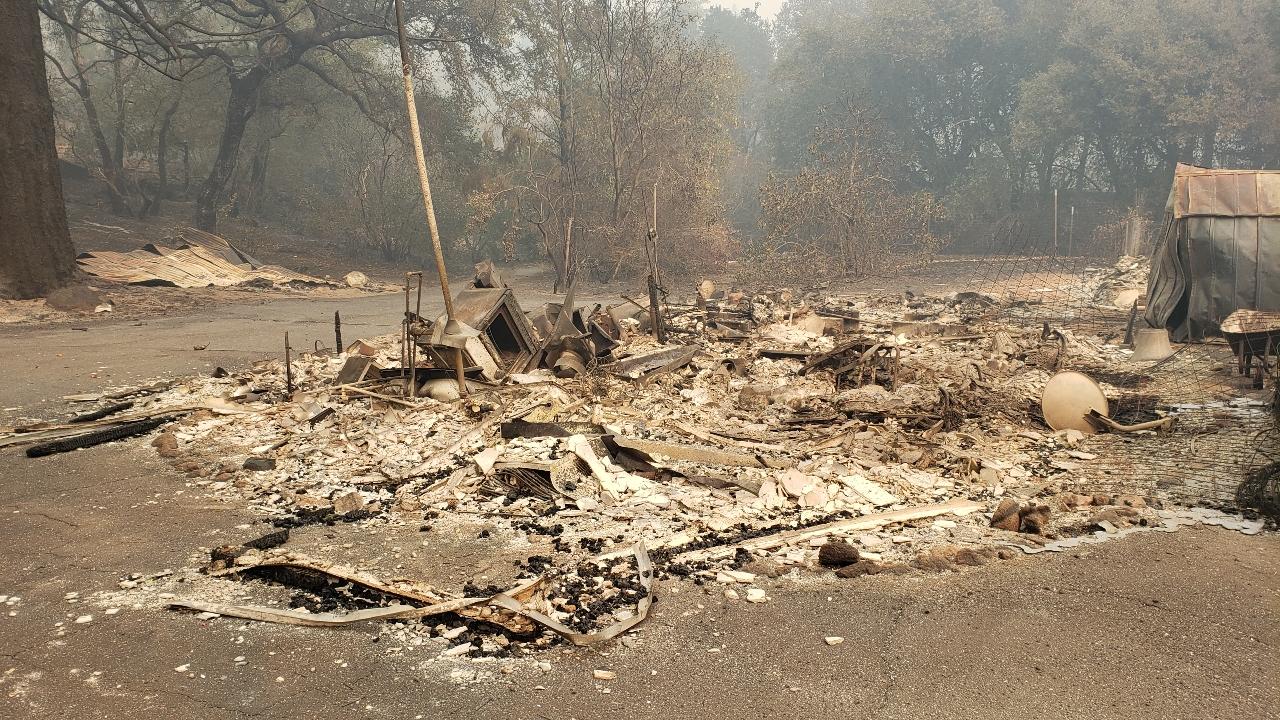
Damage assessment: destroyed